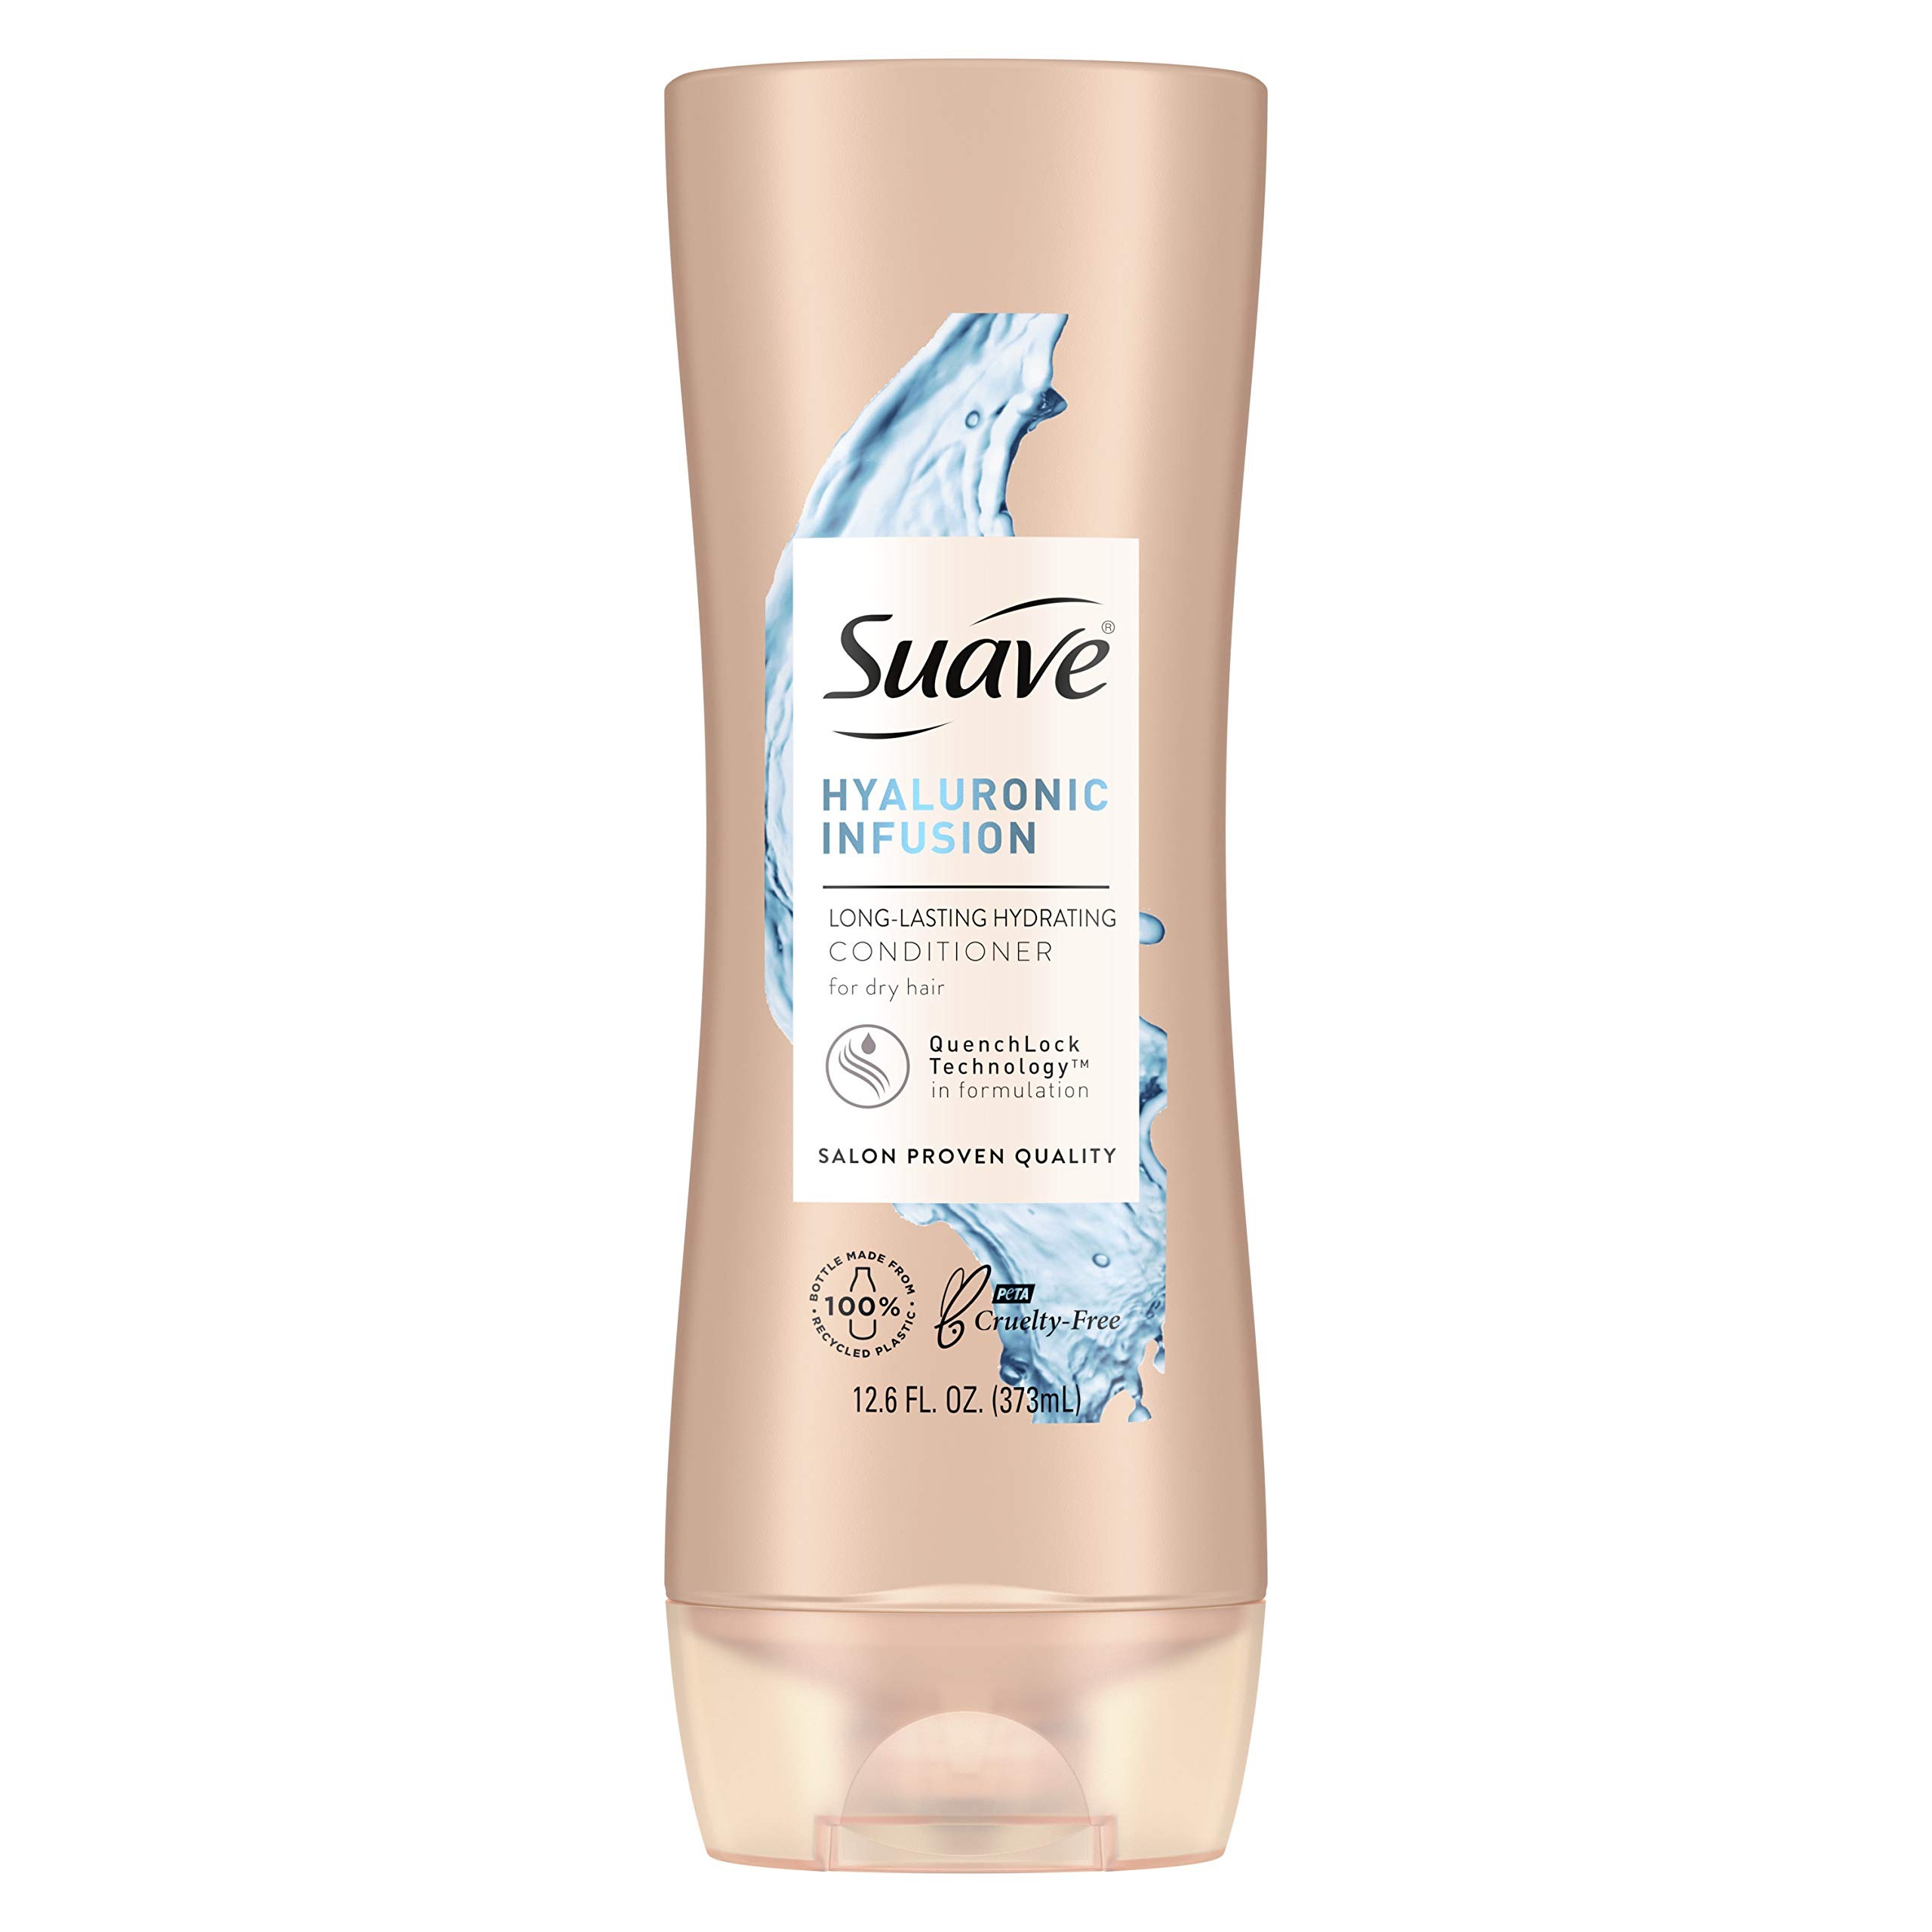
Item Name: Suave Hydrating Conditioner Conditioner for Dry Hair Hyaluronic Acid Long Lasting Hydration 12.6 oz
Bullet Point 1: Suave Professionals Long-Lasting Hydration Conditioner with Hyaluronic Acid gives hair lightweight moisture and long-lasting hydration
Bullet Point 2: This hydrating conditioner detangles and nourishes to leave hair looking silky and smooth
Bullet Point 3: This conditioner for dry hair is formulated with hyaluronic acid, which is known to be an effective moisturizing agent that helps hair retain its natural moisture
Bullet Point 4: Our scientifically proven system and QuenchLock technology in this Suave shampoo and conditioner works by delivering lightweight micro-particles that lock in hydration to help make hair strong
Bullet Point 5: This moisturizing conditioner results in long-lasting hydration and soft, healthy-looking hair with vibrancy and shine
Value: 12.6
Unit: Fl Oz

Price: 4.97